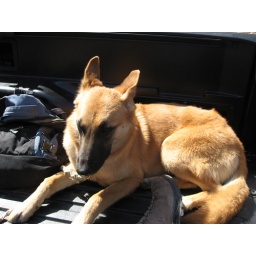
Kaya in the truck bed